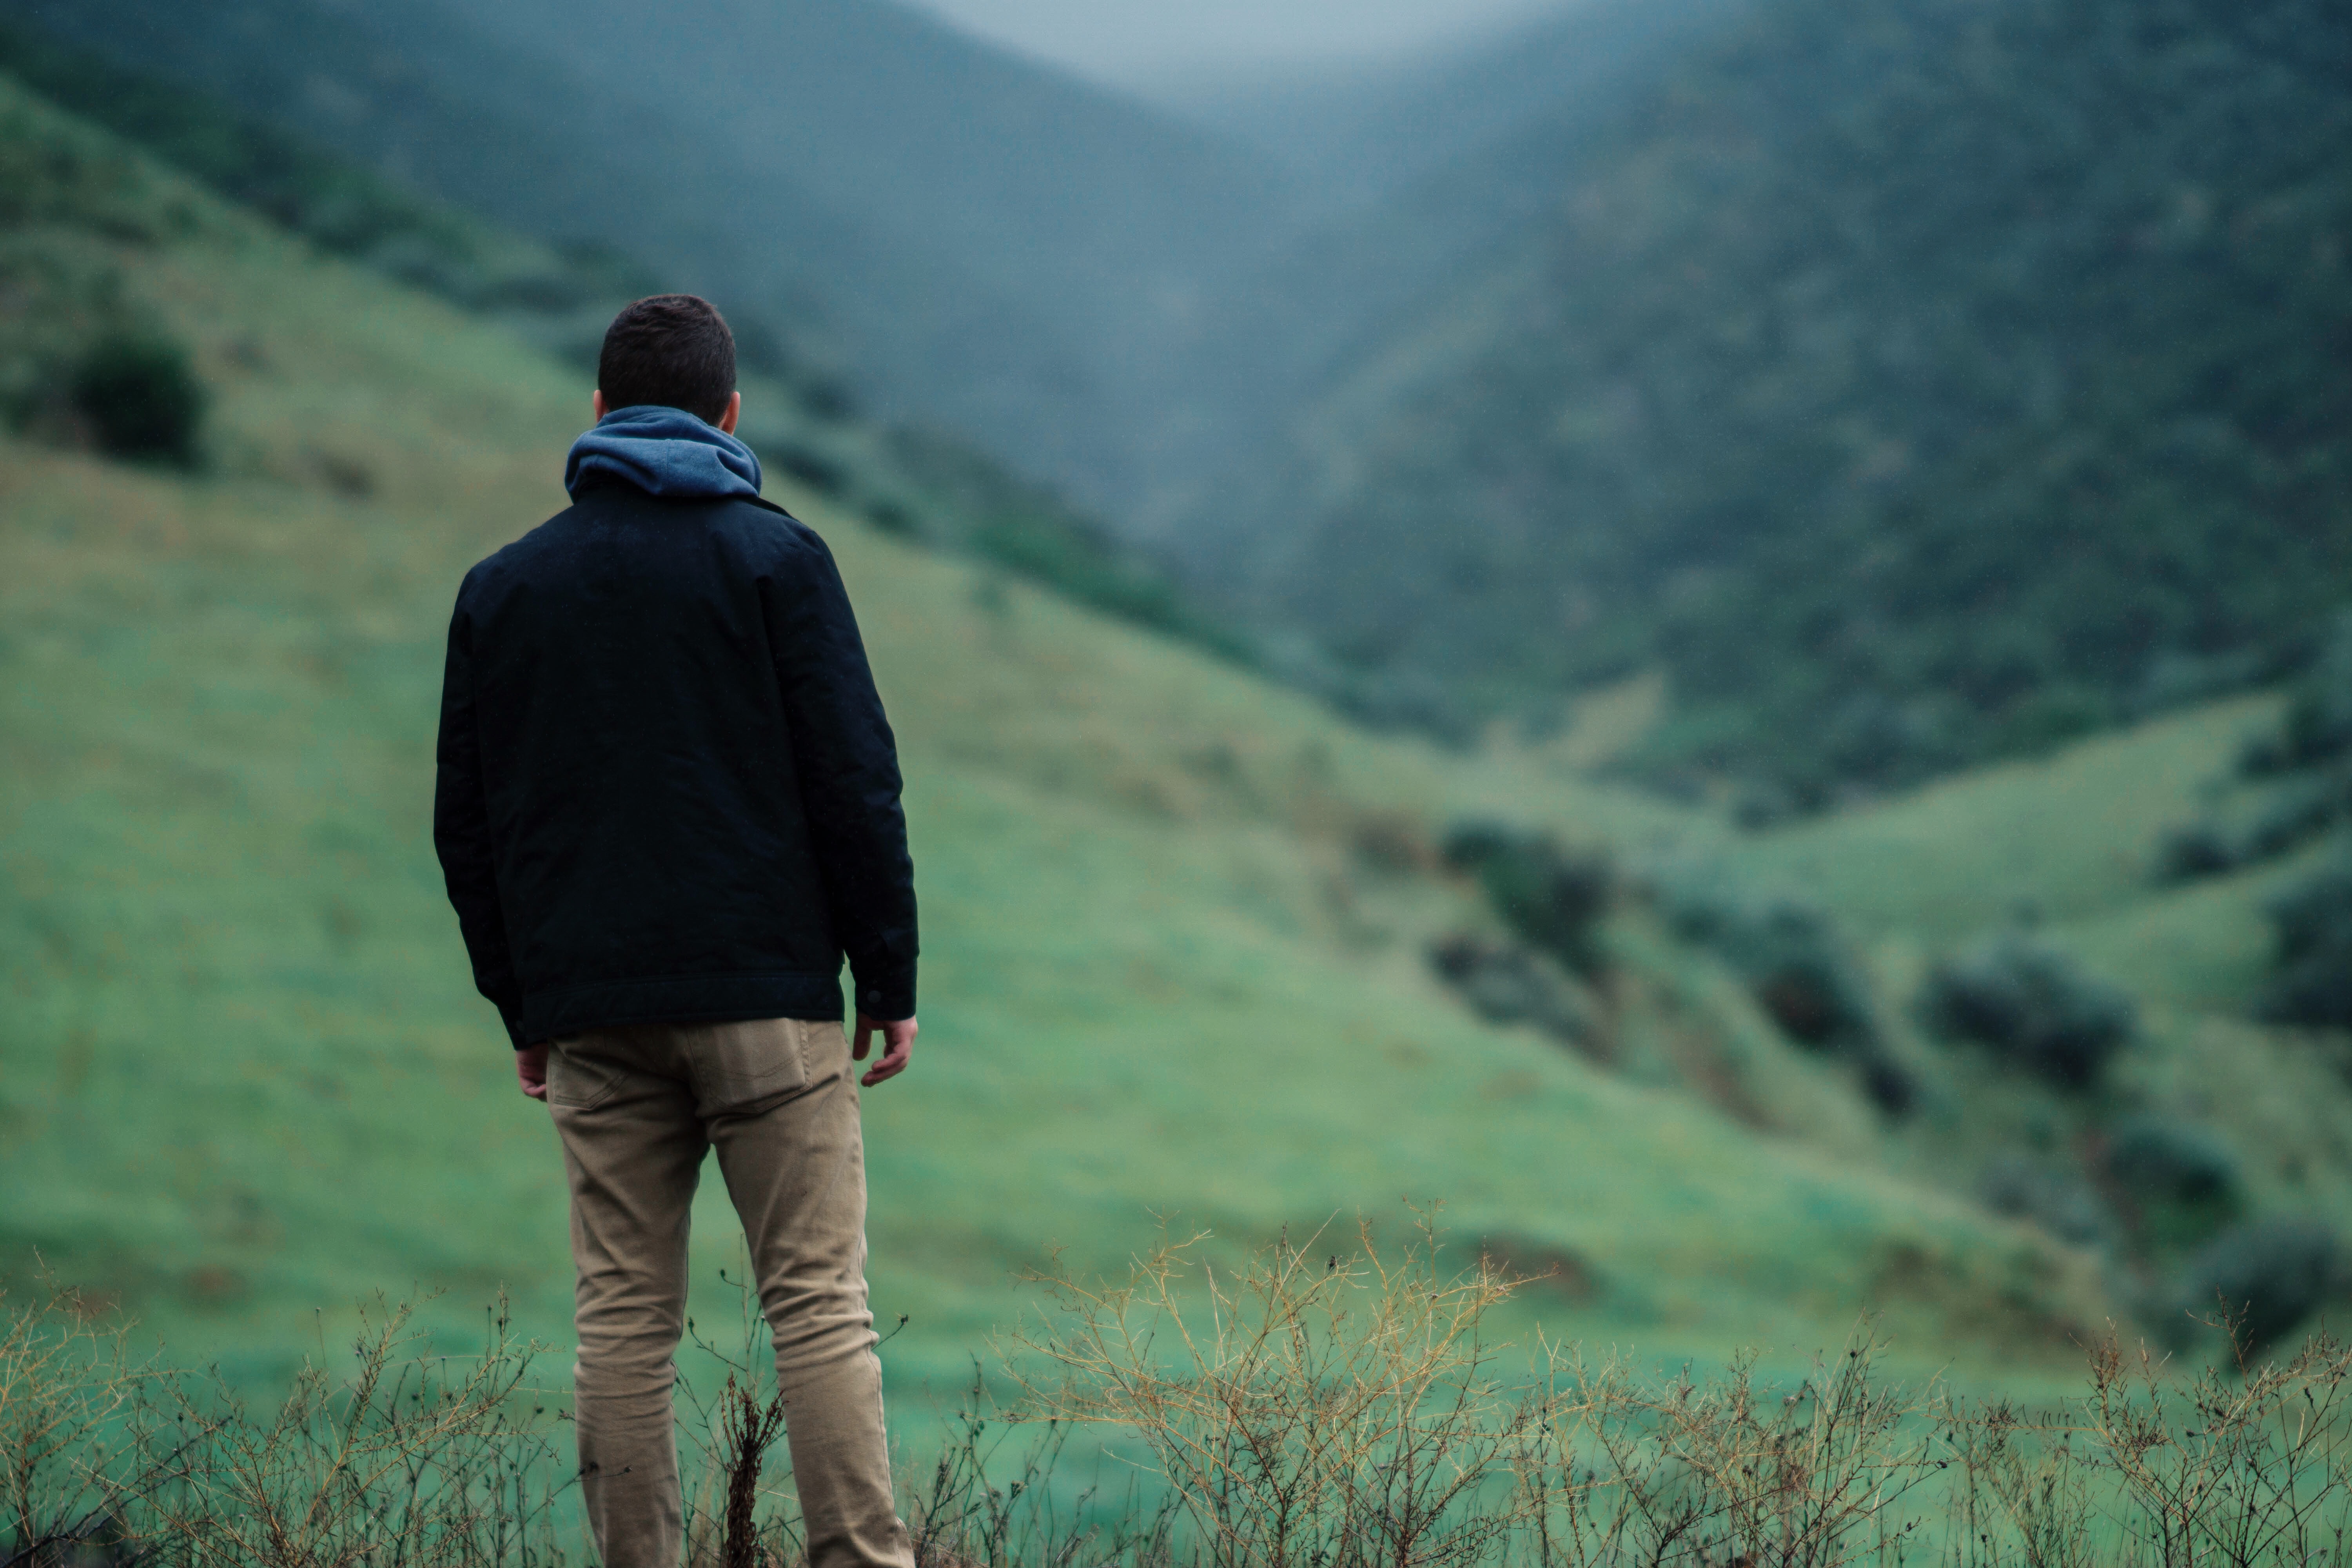
landscape, nature, grass, wilderness, walking, mountain, hill, adventure, mountain range, rural area, landform, natural environment, geographical feature, atmospheric phenomenon, mountainous landforms